Archibald MacLaren

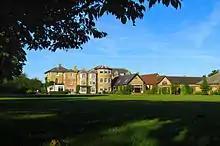
Summerfield House School from its playing fields (2015)

In 1864 Maclaren and his wife Gertrude opened a school in Oxford, Summerfield House School (which still exists today as Summer Fields School). In 1871 MacLaren, described as a 'Schoolmaster and Professor of Gymnastics,' was living at Summerfield House School with his schoolmistress wife Gertrude and their children Mabel, Margaret and John in addition to three servants and 39 boy boarders aged between 9 and 14.